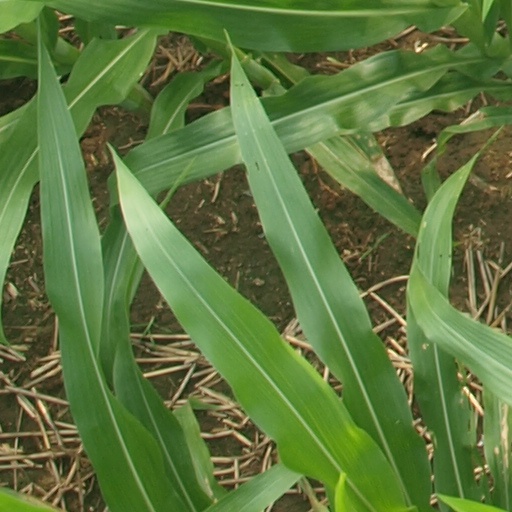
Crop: maize; corn